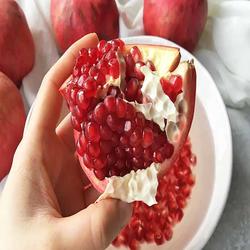
Label: Pomegranate